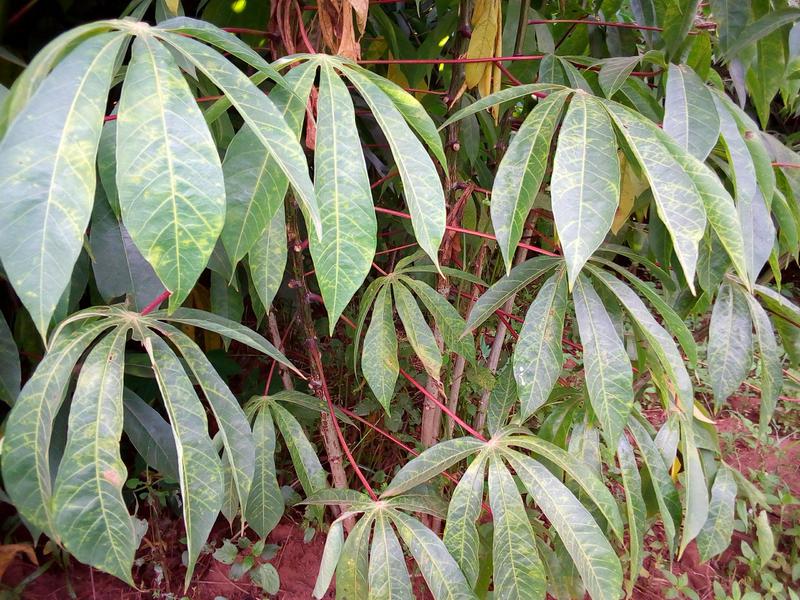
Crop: cassava
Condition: brown_streak_disease